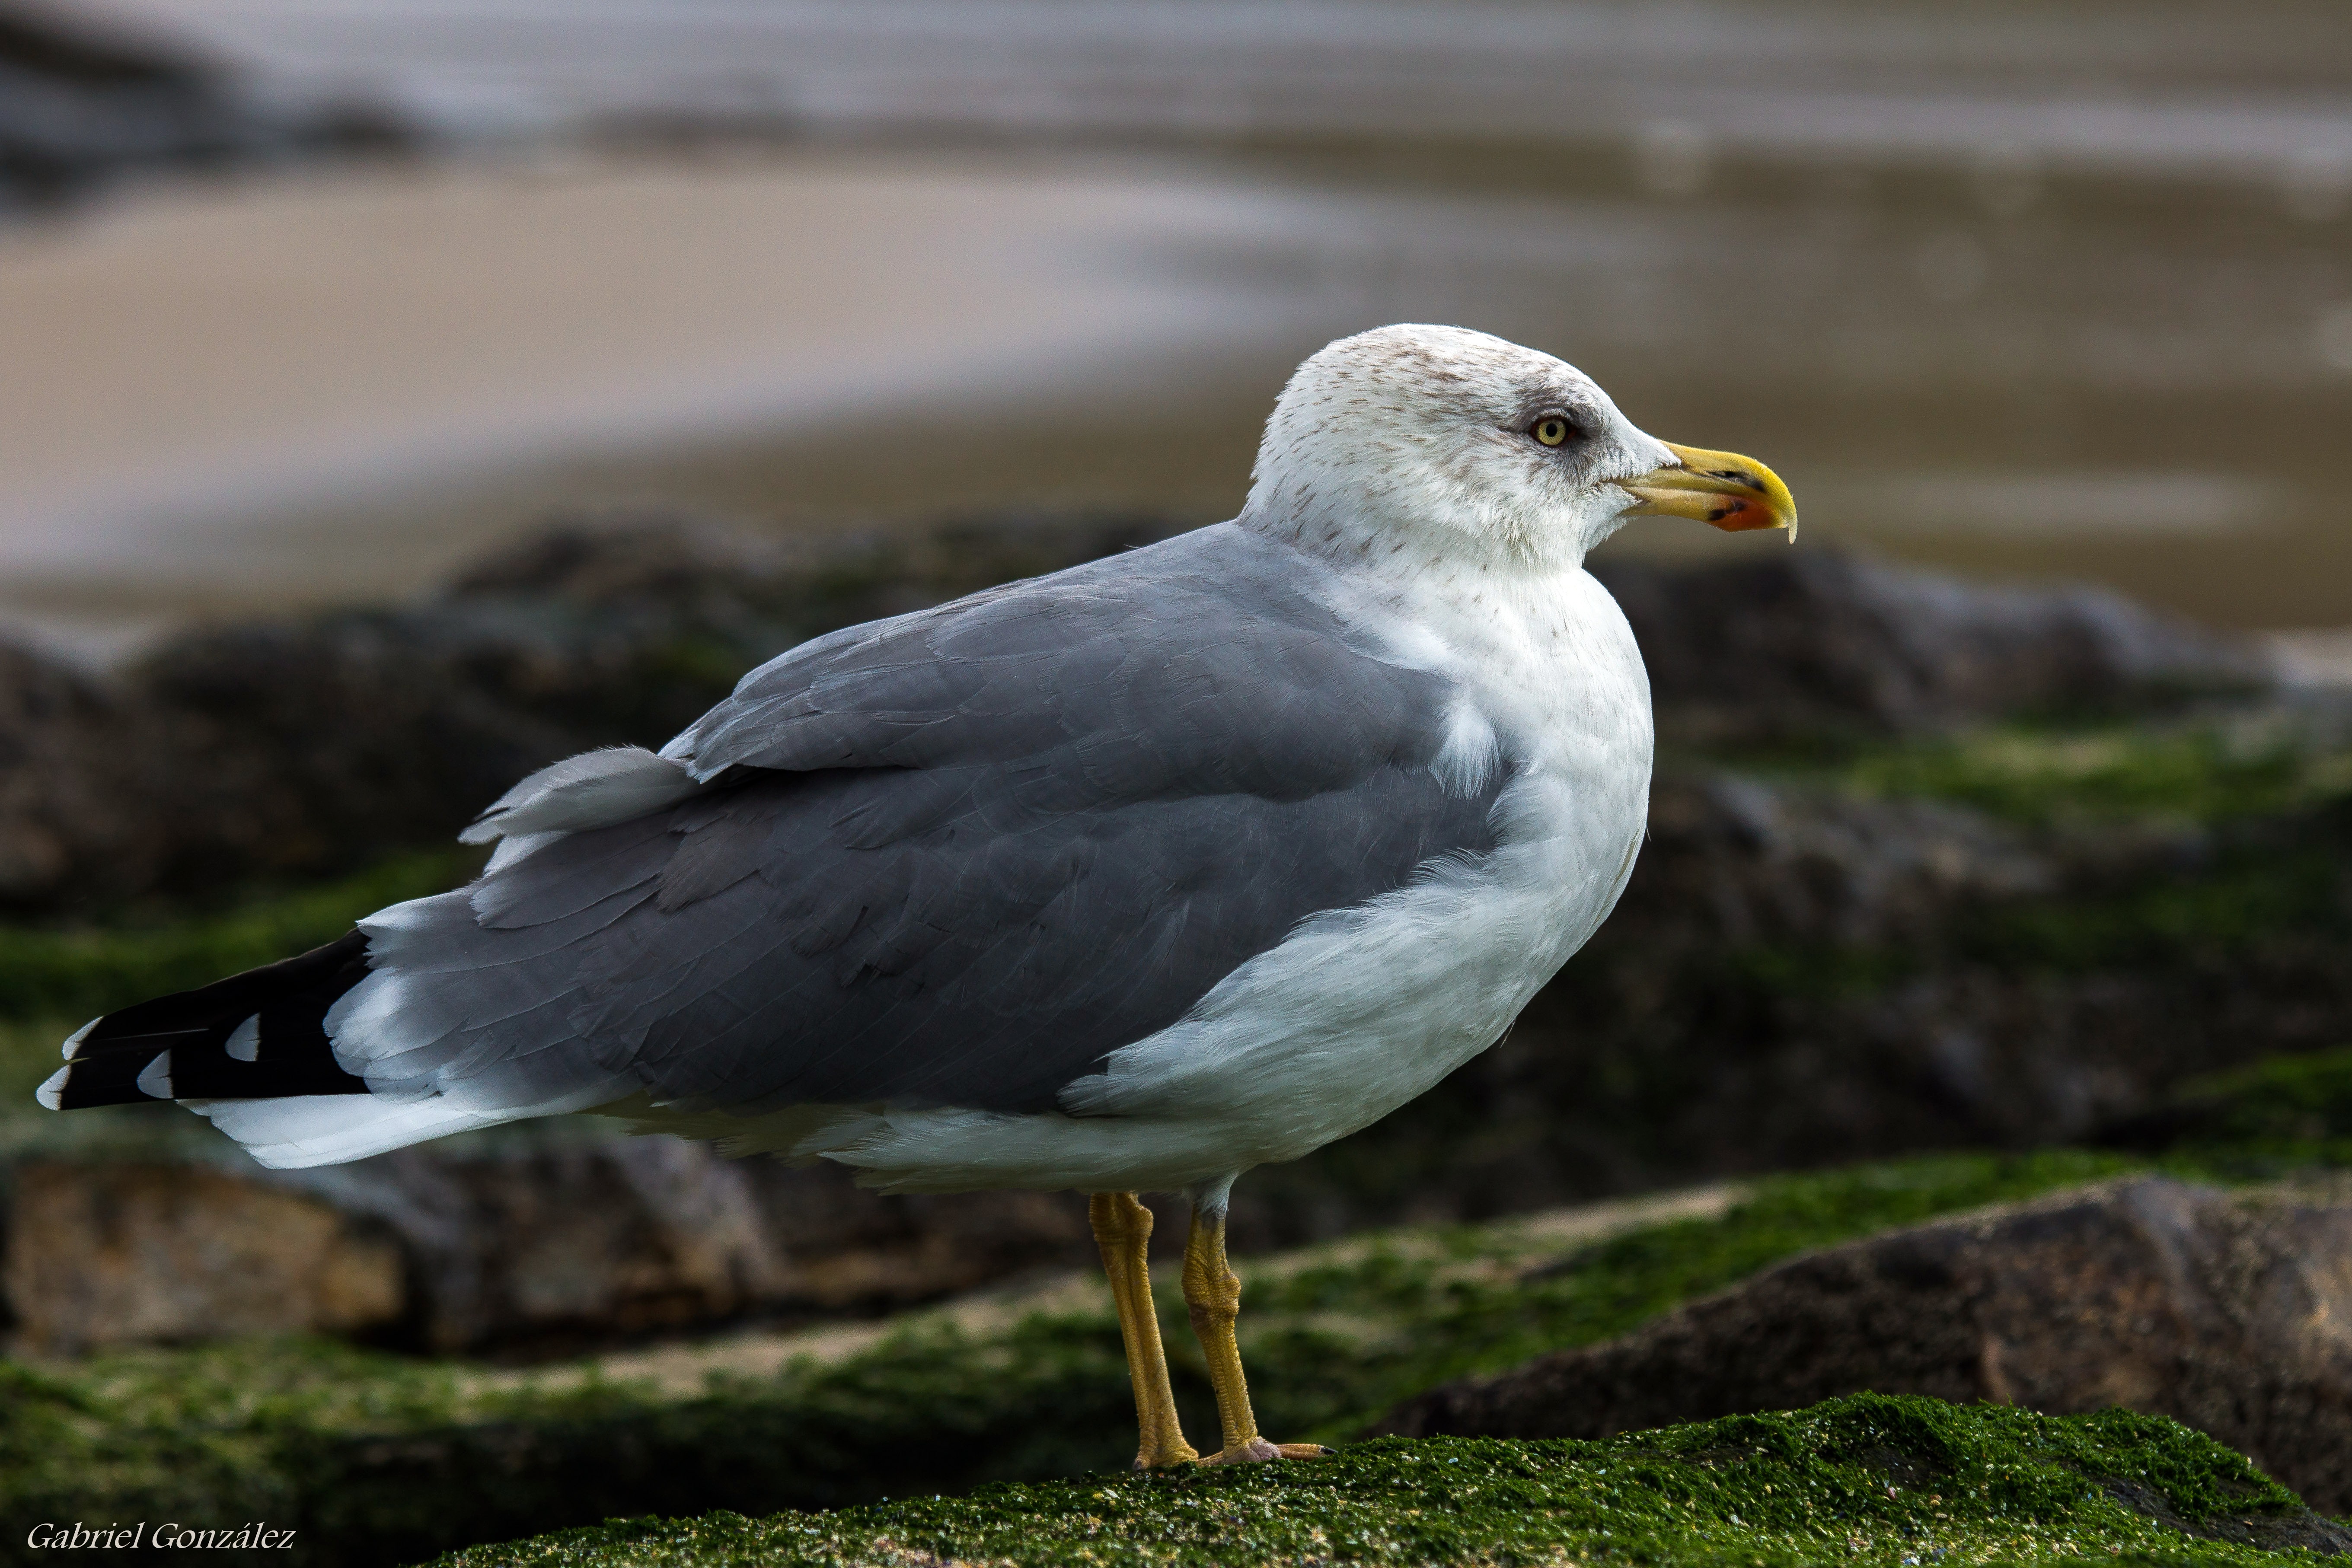
nature, bird, seabird, photo, wildlife, gull, beak, fauna, animals, vertebrate, naturaleza, gaviota, a77, g, ggl1, gaby1, xovesphoto, animales, sonya77, xelodegalicia, sonya77v, tamron180mmmacro, gabrielcoru a, charadriiformes, european herring gull, great black backed gull, cinclidae